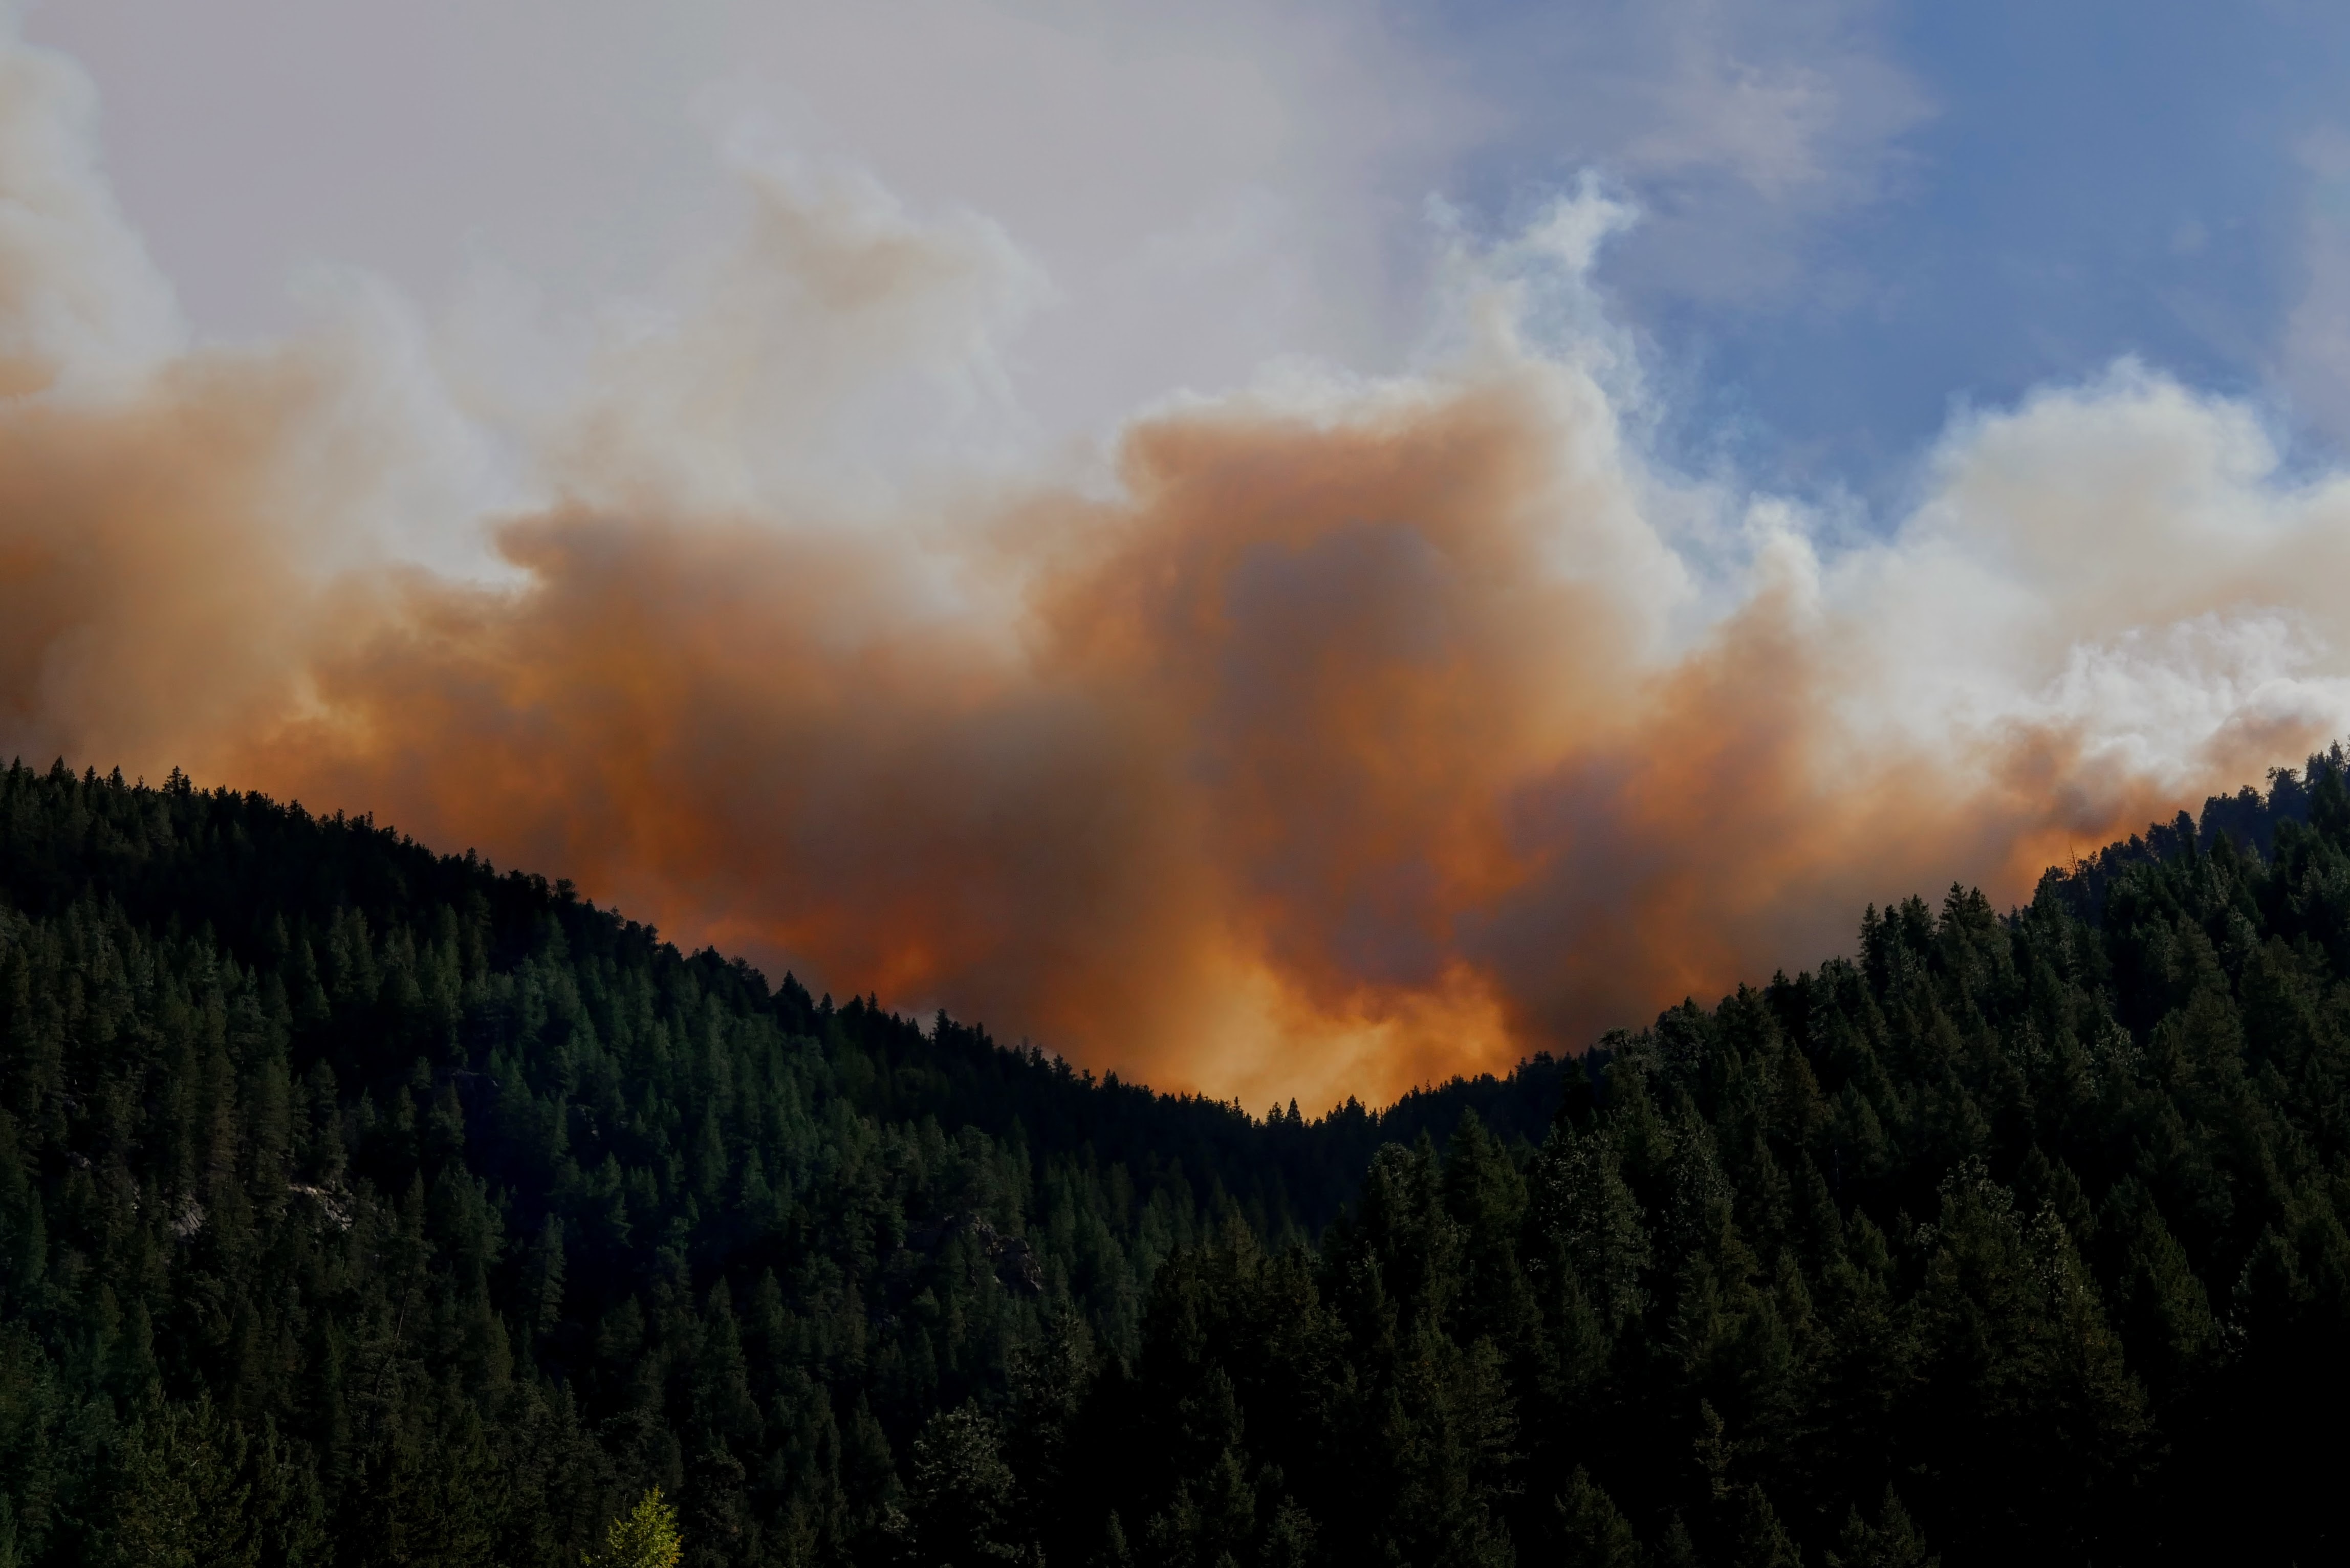
m, sky, nature, atmospheric phenomenon, wildfire, cloud, geological phenomenon, atmosphere, forest, hill, tree, landscape, mountain, evening, cumulus, meteorological phenomenon, smoke